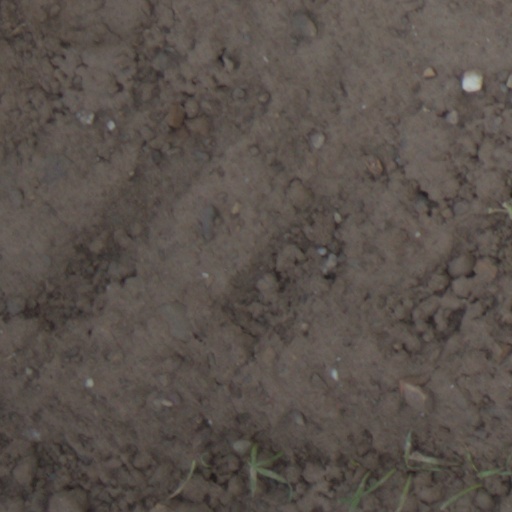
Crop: wheat